Abraham Pihl

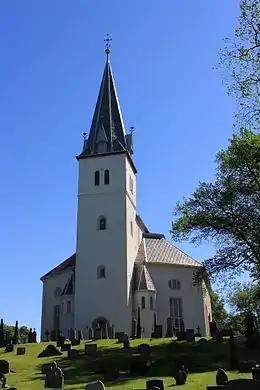
Vang Church in Hedmark designed by Abraham Pihl

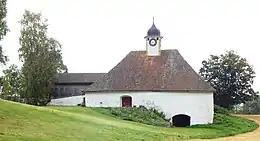
Torshov farm building in Vang designed by Abraham Pihl

Abraham Pihl was born in Gausdal, Oppland County, Norway. He completed seminary at the University of Copenhagen in 1783, where he had also studied mathematics, mechanics and astronomy.